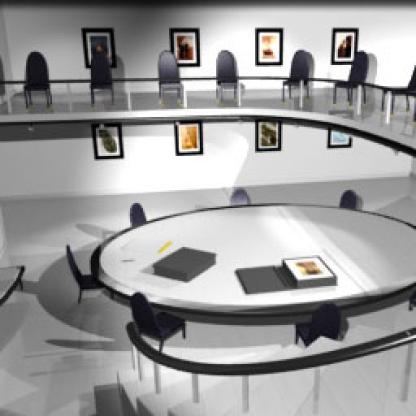
Scene: Indoor